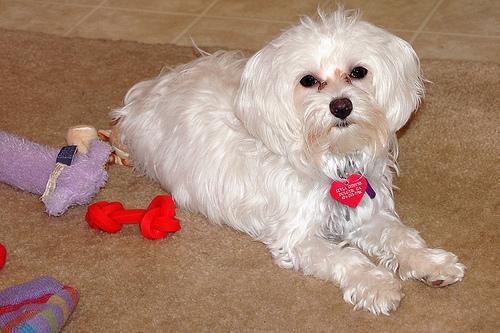
Maltese_dog